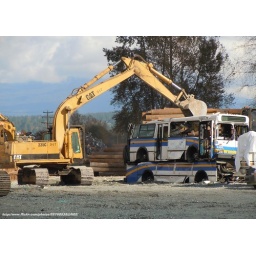
The big yellow machine jumps in right away and starts caving in the roof of the 3017.